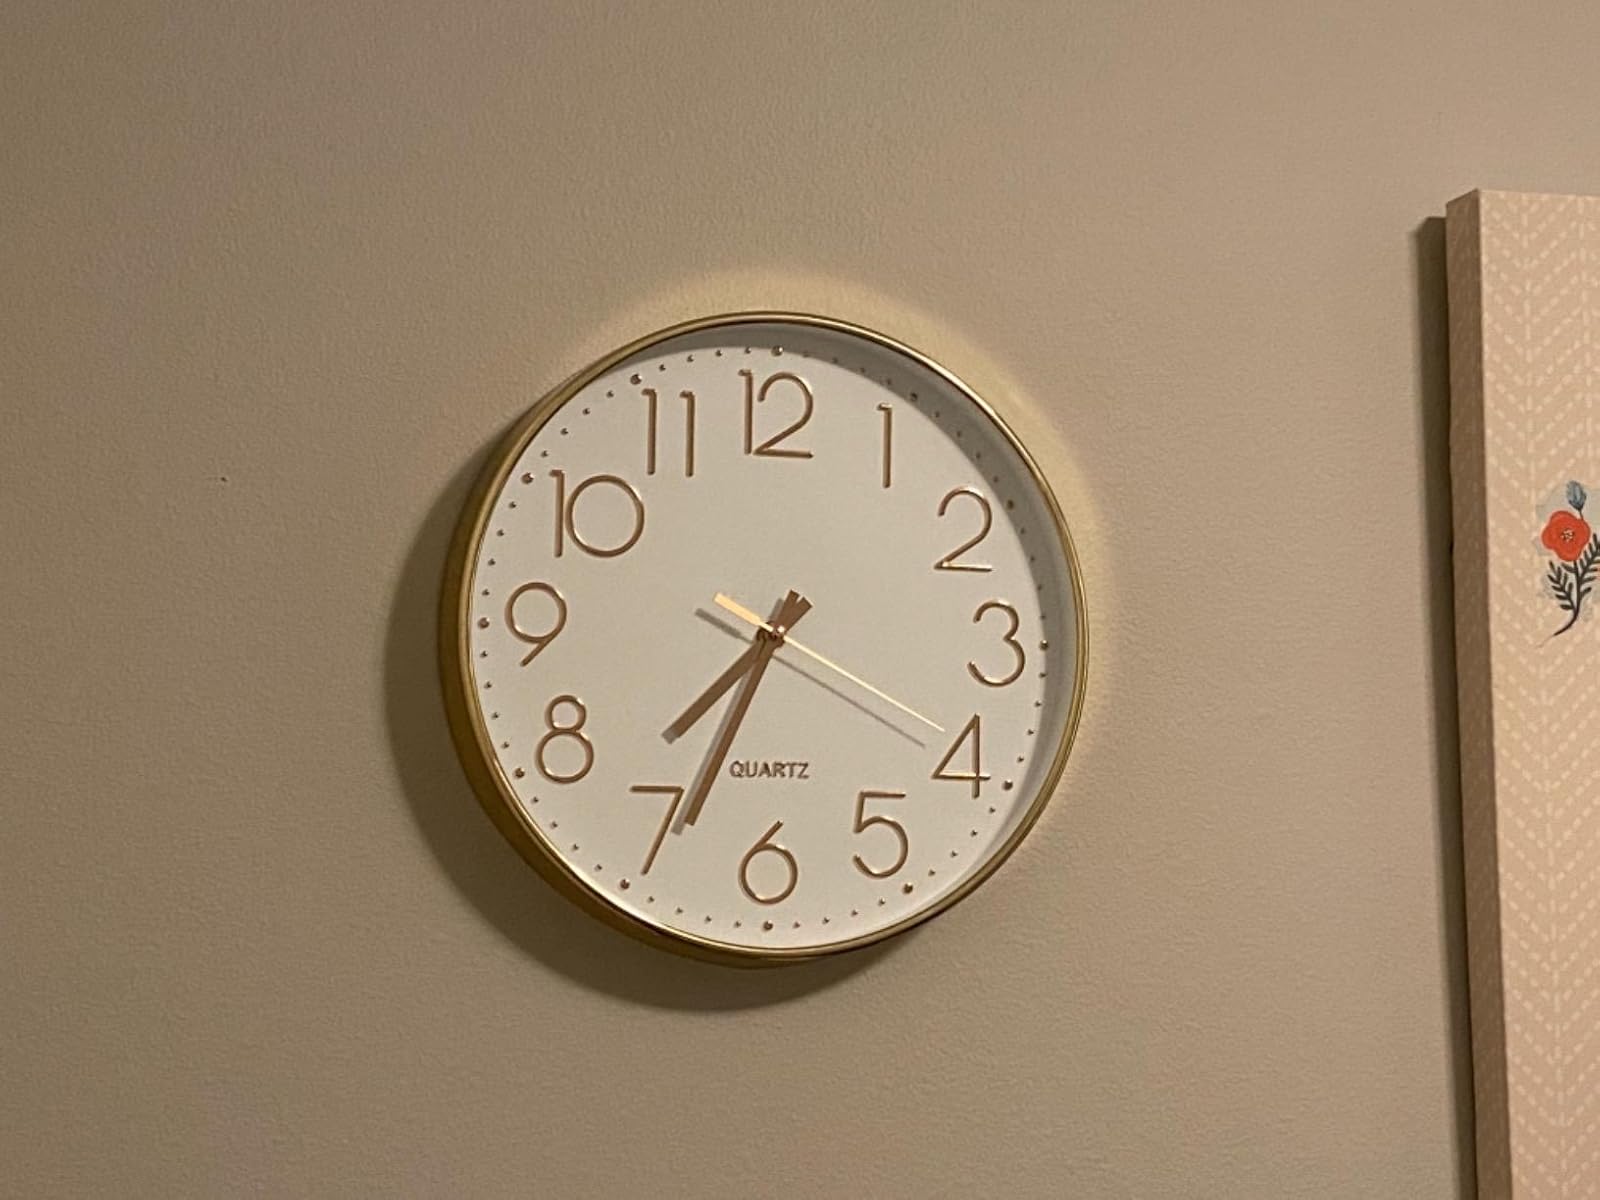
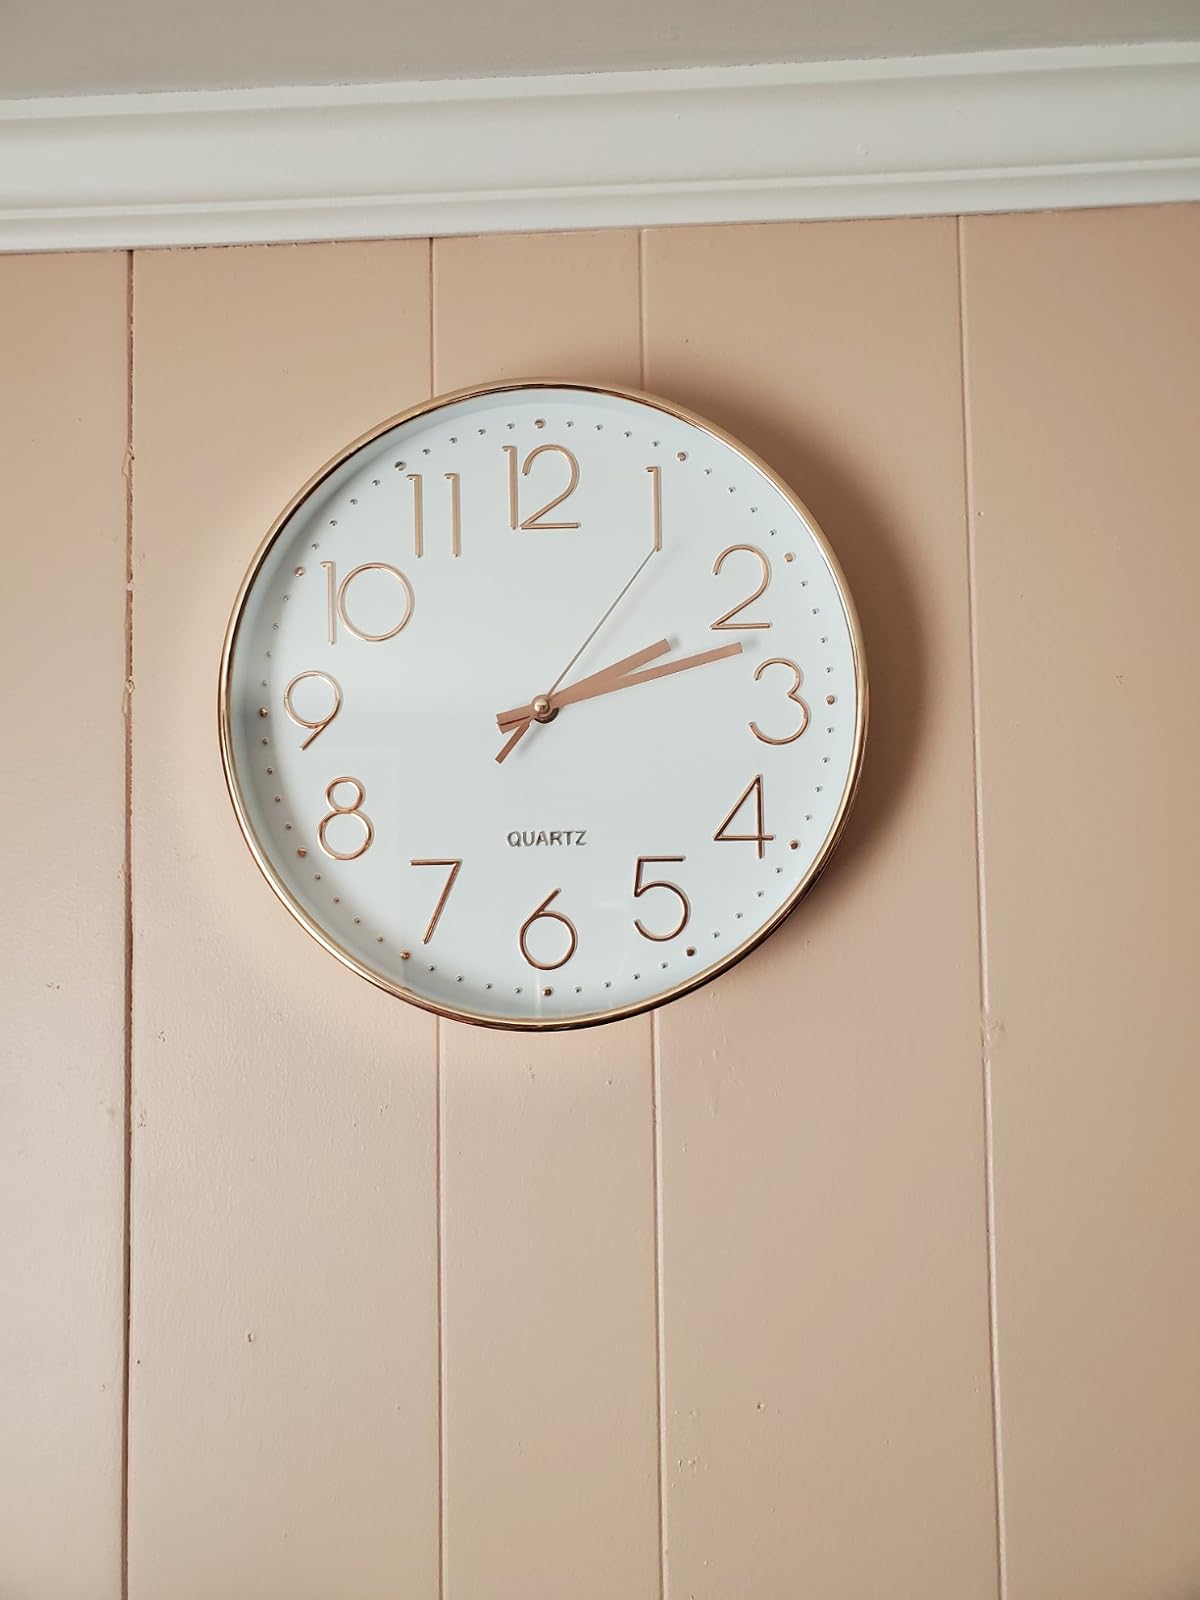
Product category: clock
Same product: yes